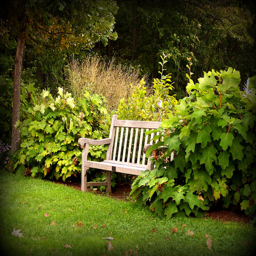
A wooden park bench sitting in between two green plants.
A white bench in the middle of a row of bushes.
THERE IS A BENCH THAT IS IN THE GRASS
Park bench in a very colorful and lush garden area
A wooden bench sits among the leafy bushes.